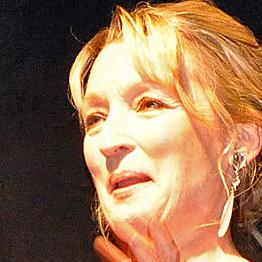
Age: 53